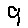
Label: 9